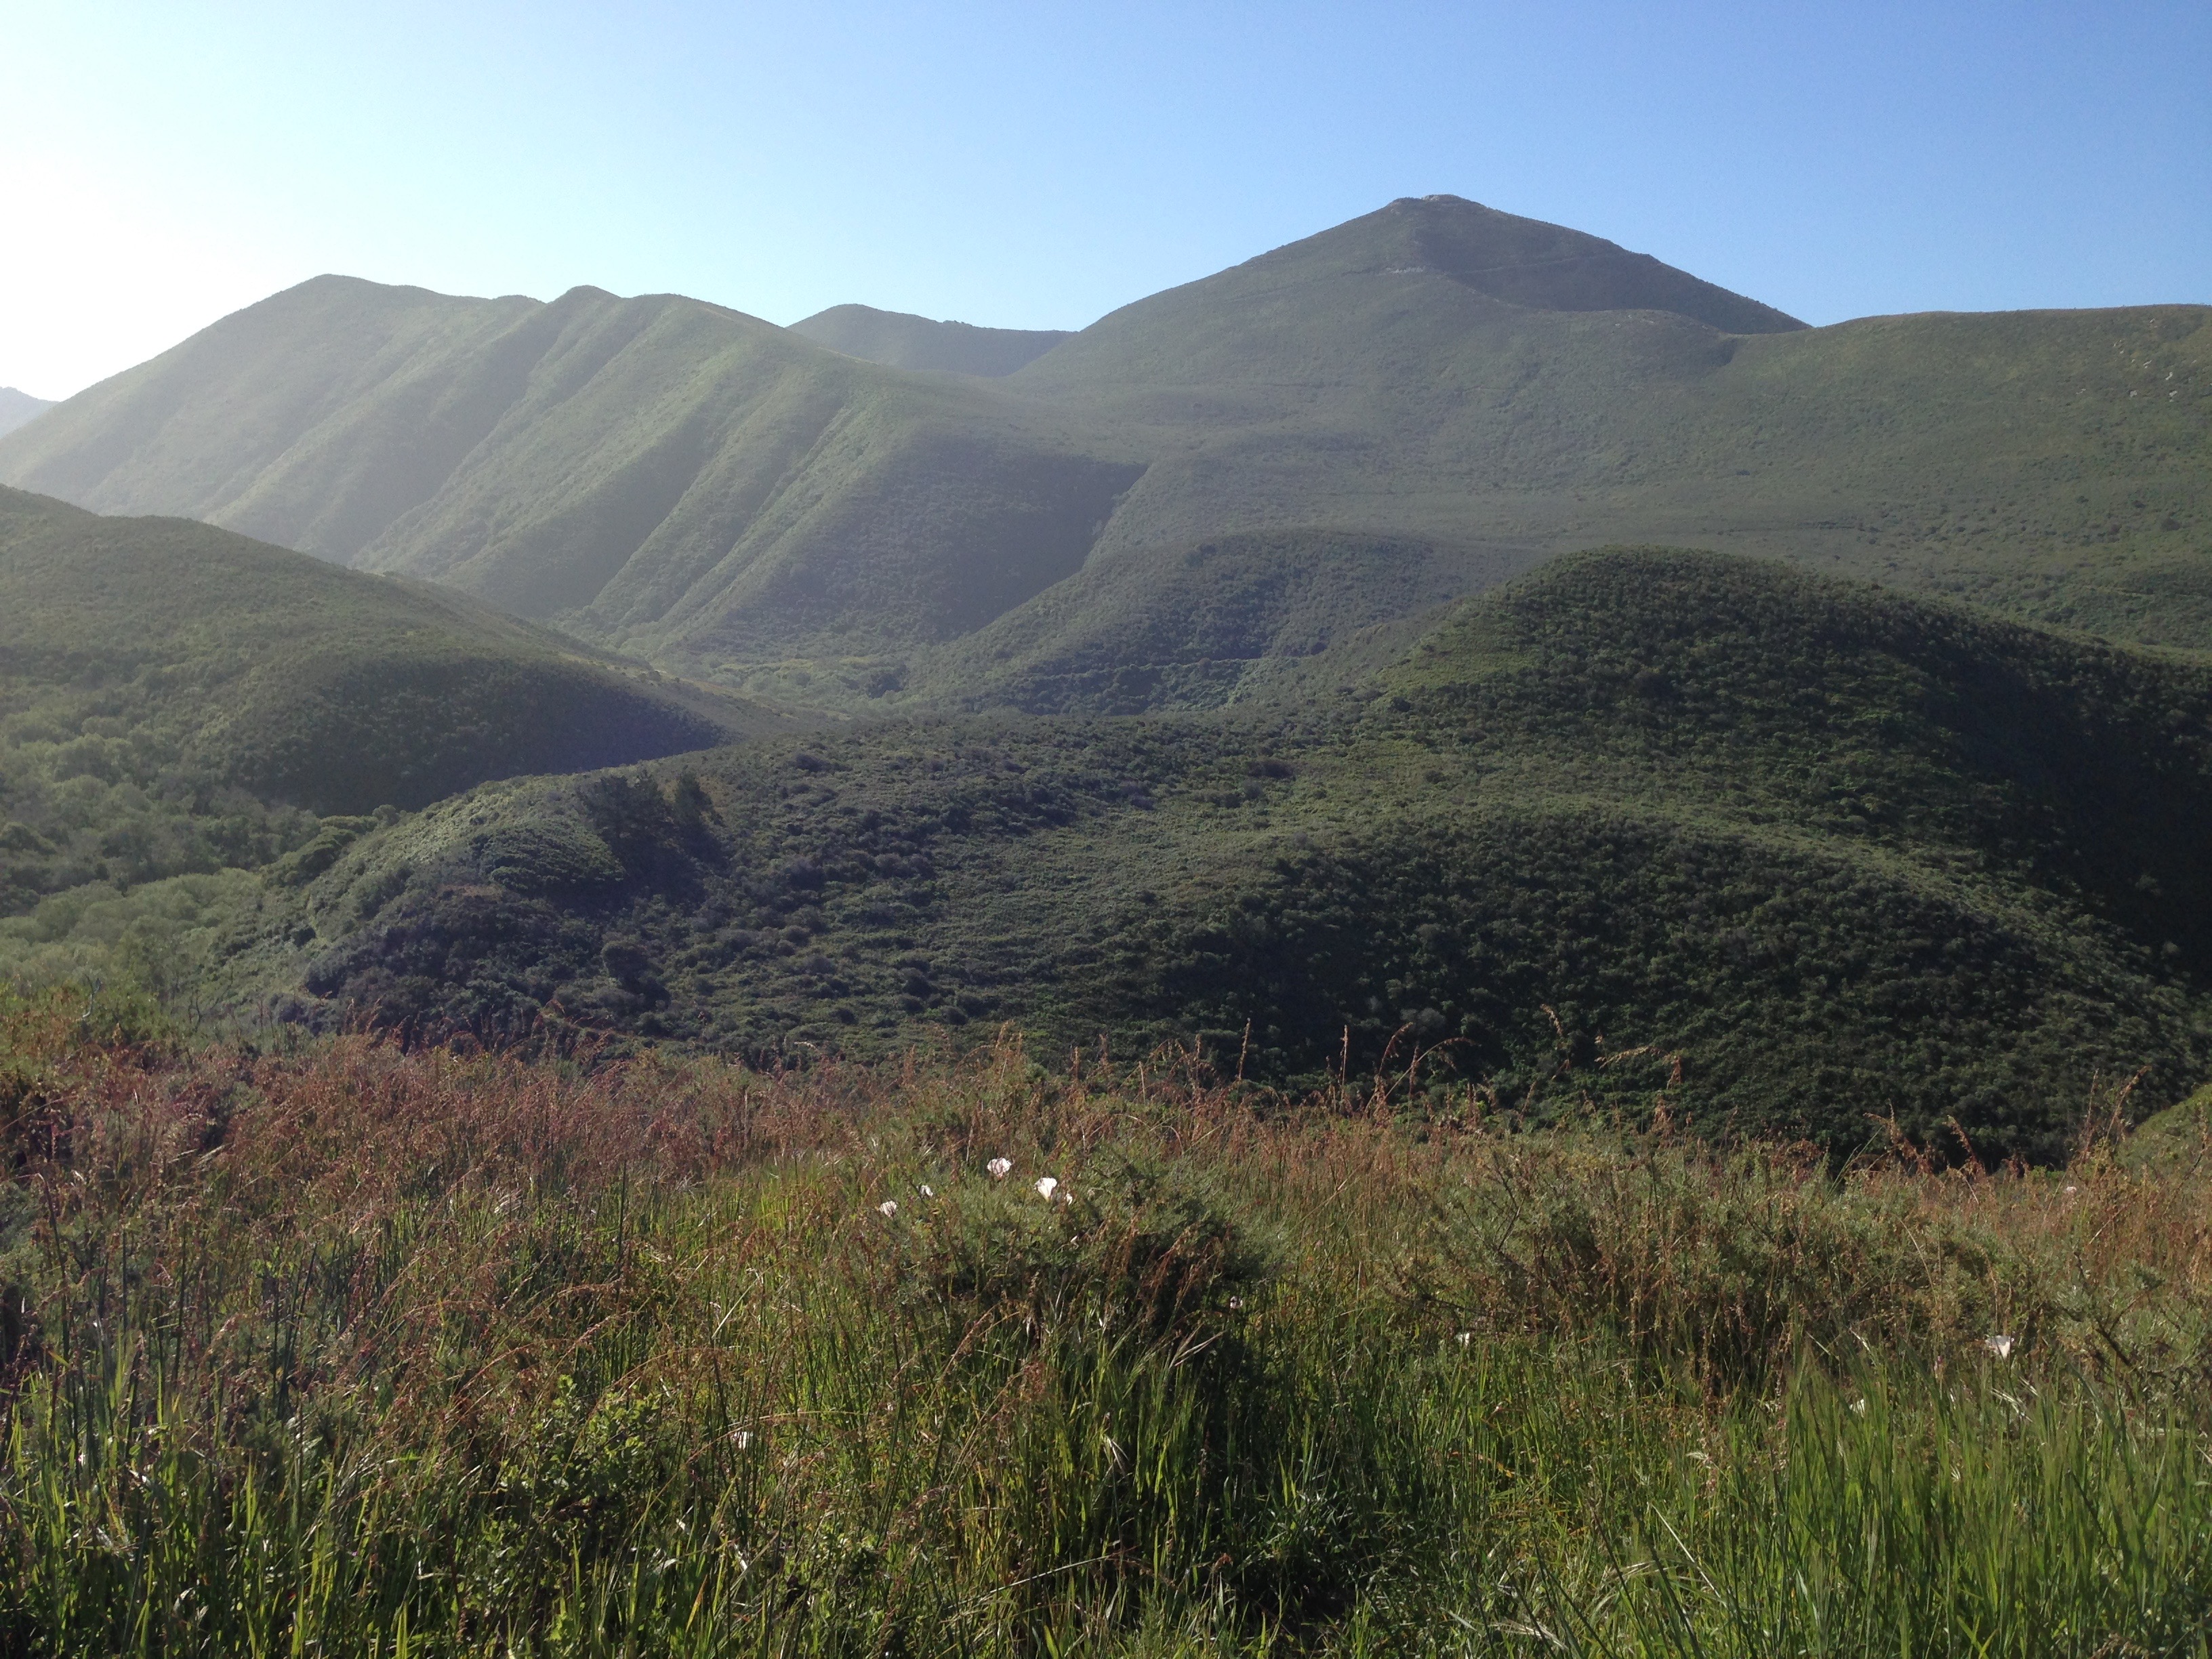
landscape, grass, wilderness, walking, mountain, trail, meadow, prairie, hill, lake, valley, pasture, highland, ridge, plain, grassland, plateau, fell, habitat, loch, ecosystem, californiastateparks, montanadeorostatepark, hazardtrail, valenciapeak, tundra, steppe, rural area, californiacentralcoast, centralcoastbesttrails, hikingbikingmonta adeoro, landform, natural environment, geographical feature, atmospheric phenomenon, mountainous landforms